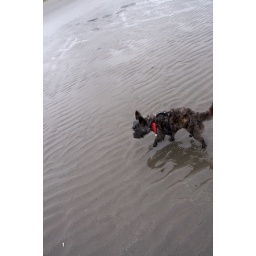
Chloe, walking around in the sand and water cautiously.